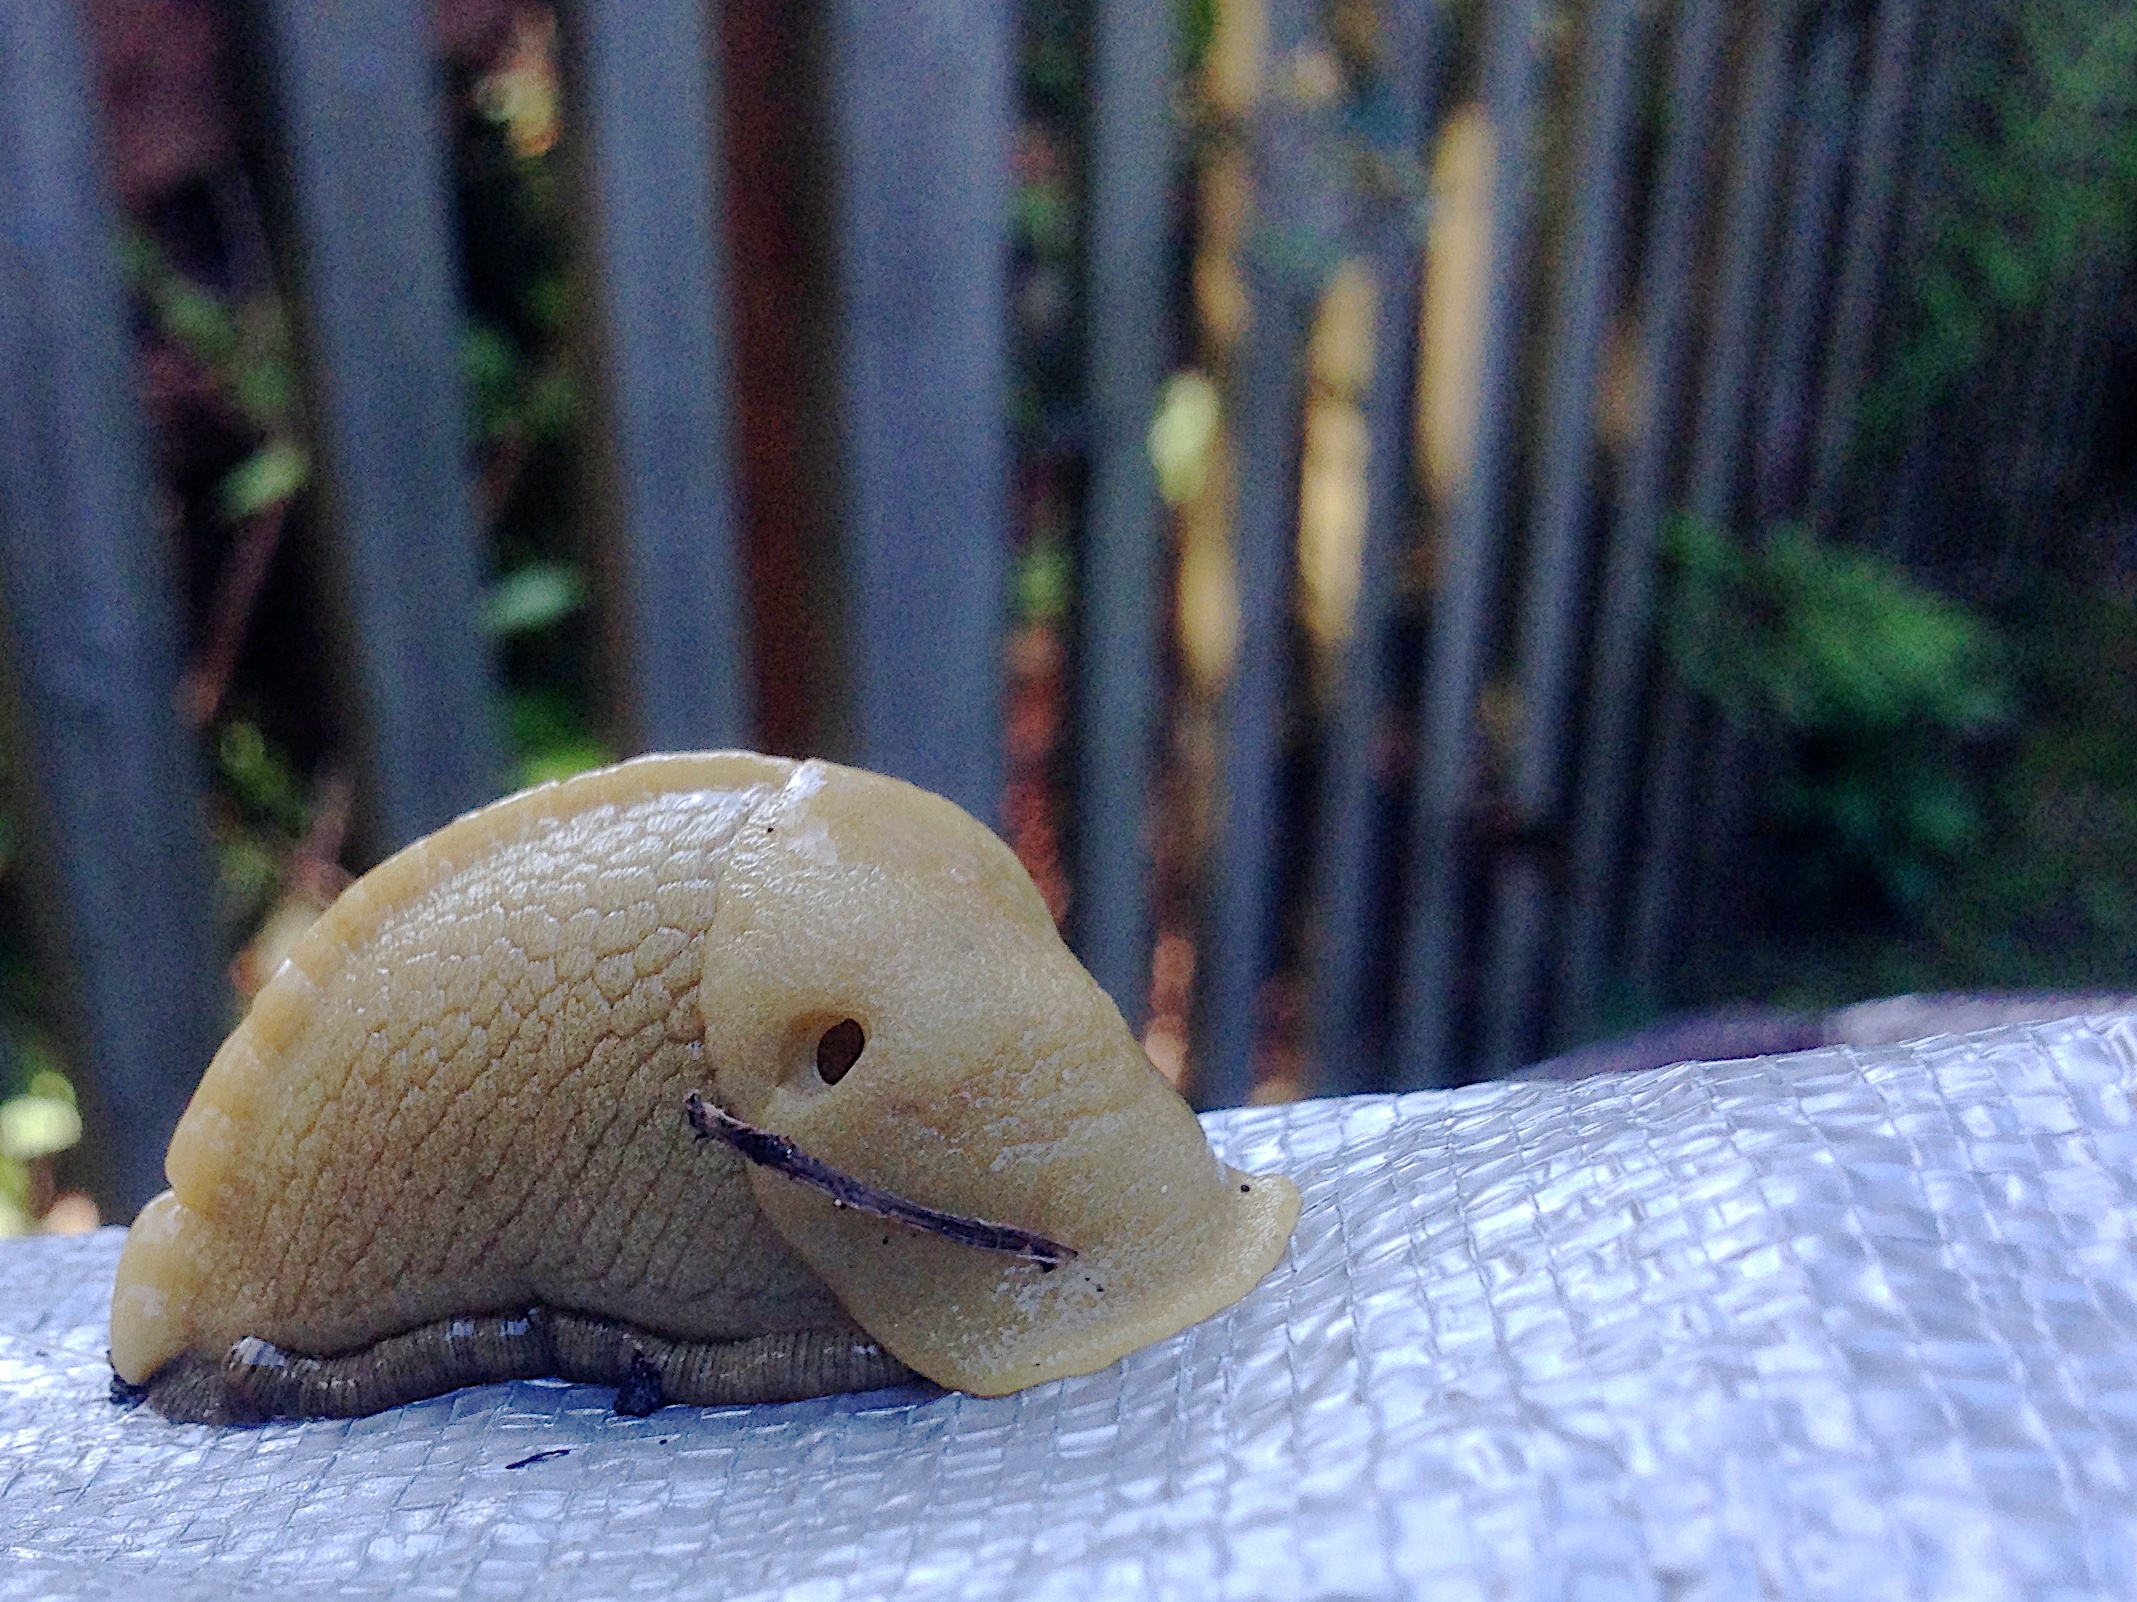
bird, wildlife, fauna, duck, waterfowl, 2015365, water bird, macro photography, ducks geese and swans